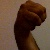
The image shows a hand gesture representing the letter 'M' in Indian Sign Language.